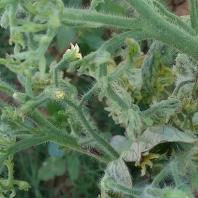
Crop: Tomato
Condition: virosis-d